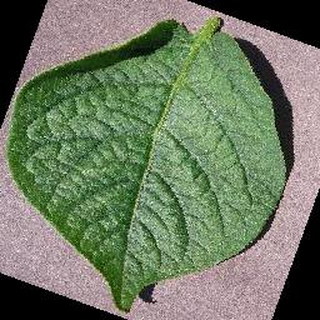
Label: healthy_potato